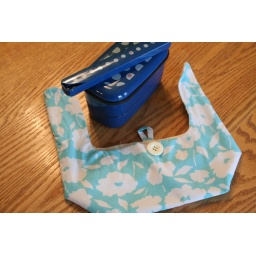
I made a new bag for my lunch box using a pattern I found in Cotton Friend (Japanese zakka magazine).